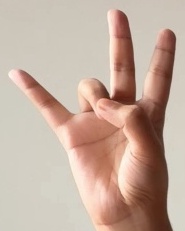
ASL sign: 7